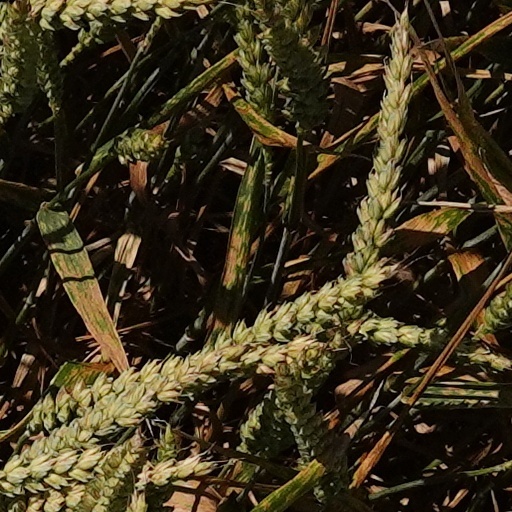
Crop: wheat